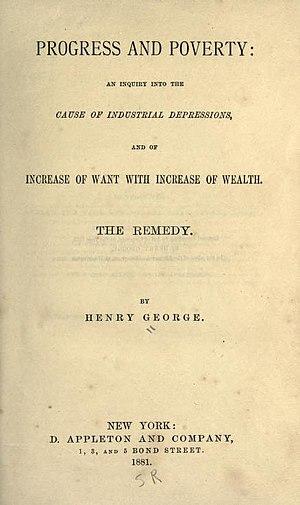
Progrès et pauvreté : enquête sur la cause des crises industrielles et de l'accroissement de la misère au milieu de l'accroissement de la richesse, le remède est un livre écrit par le théoricien social et économiste Henry George, paru en 1879. Il se concentre sur les questions suivantes : pourquoi la pauvreté accompagne-t-elle le progrès économique et technologique, et pourquoi les économies affichent-elles une tendance aux cycles d'expansion et de récession. L'auteur utilise l'histoire et la logique déductive pour plaider en faveur d'une solution radicale centrée sur la capture de la rente économique à partir des ressources naturelles et des titres fonciers.